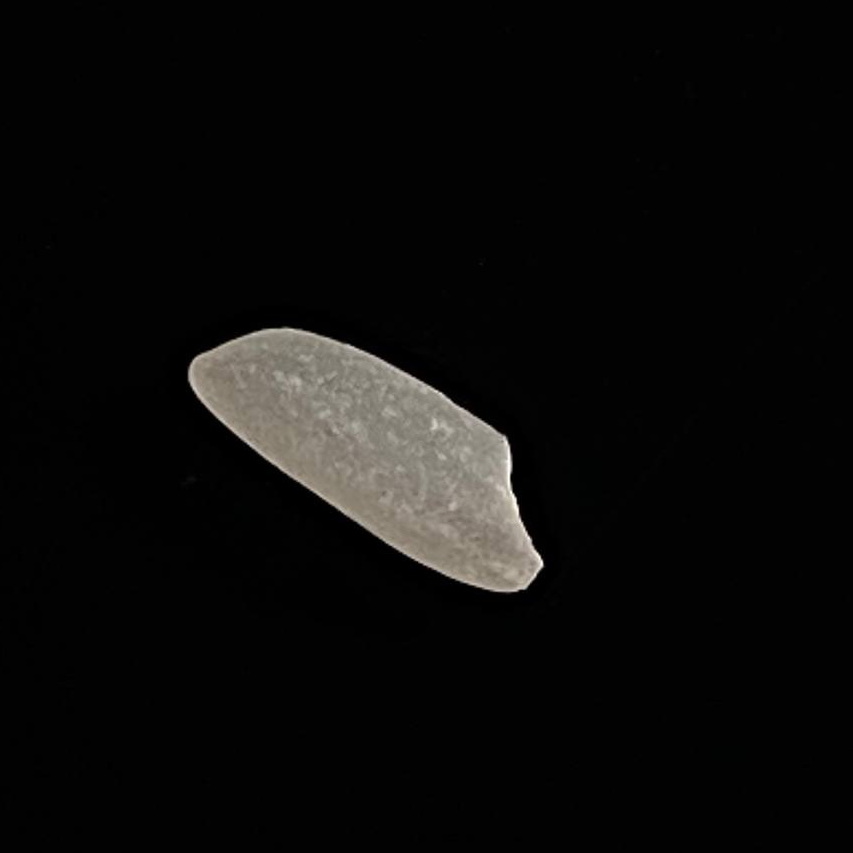
Rice variety: Katari_Polao